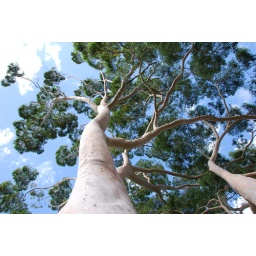
You can just lay down and look up at the sky and the foliage of this beautiful gum tree in Australia.